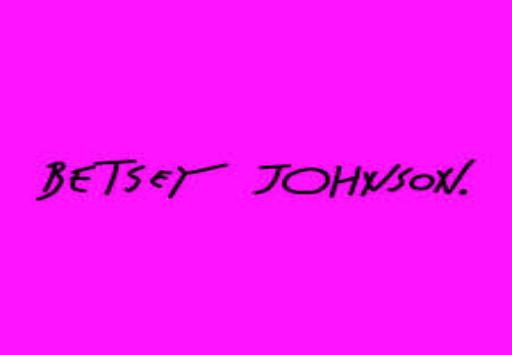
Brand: Betsey Johnson
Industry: Clothes